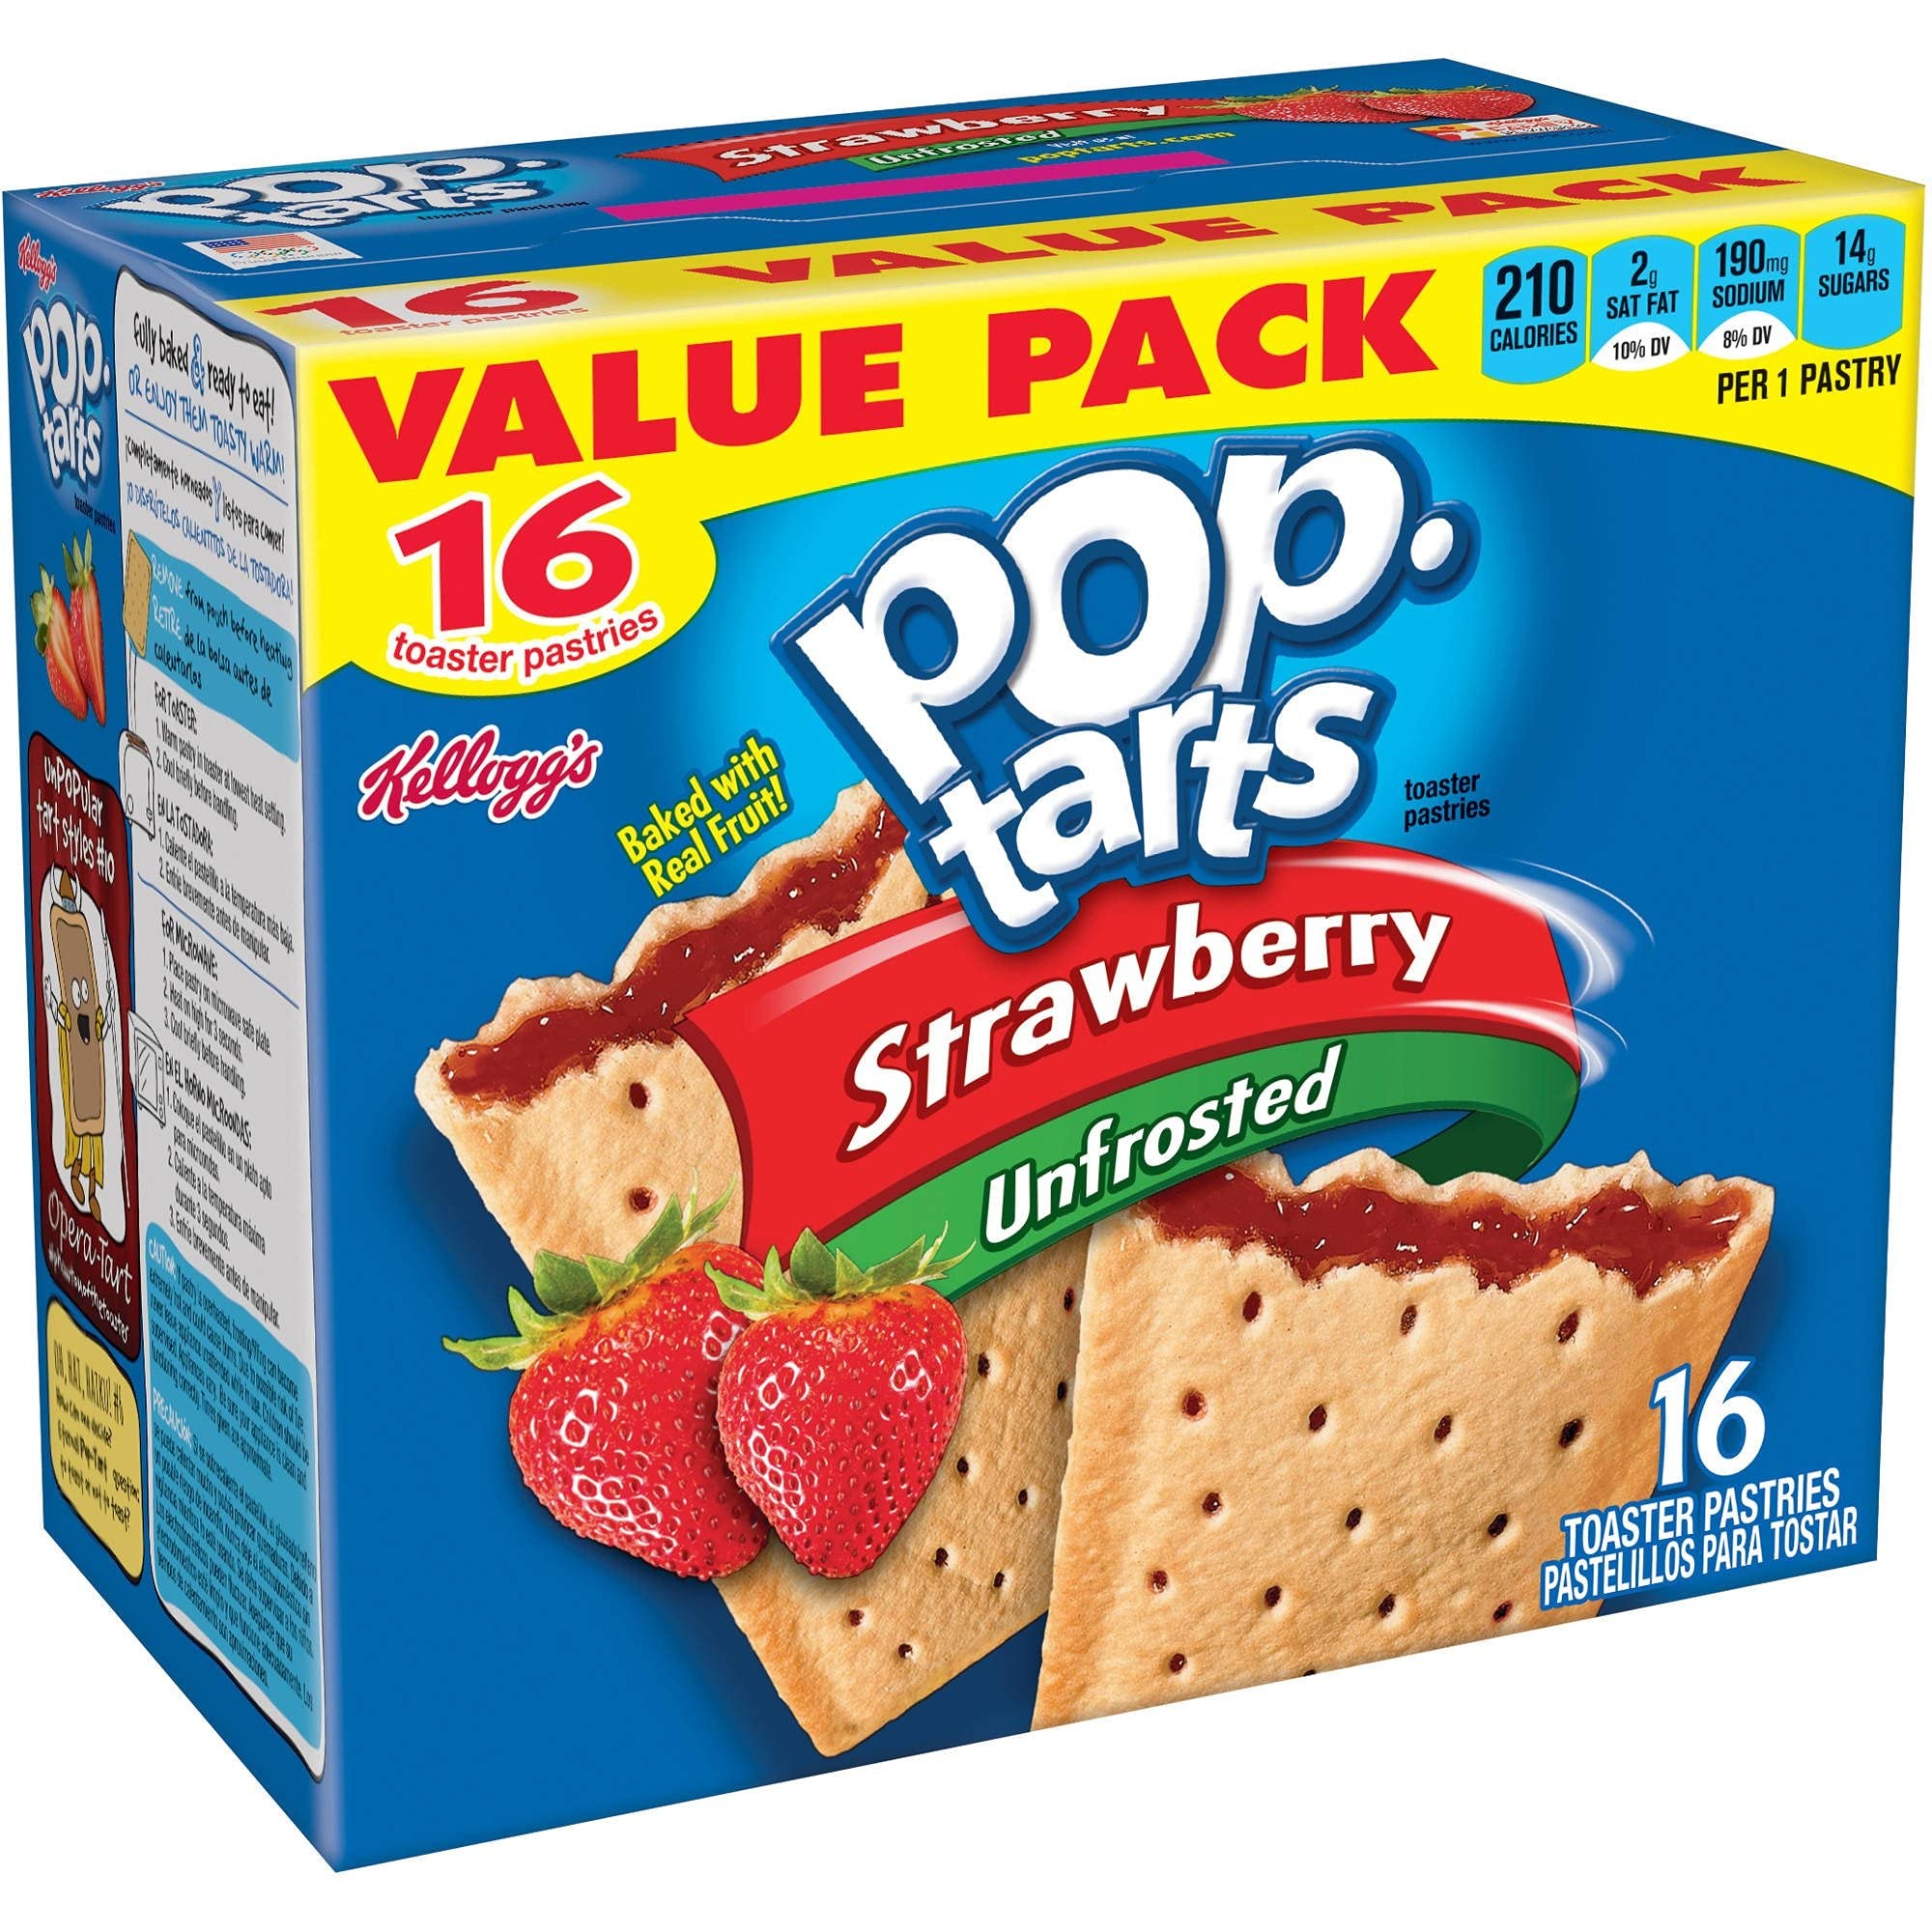
Item Name: Kellogg's, Pop Tarts, Unfrosted Strawberry Toaster Pastries, 16 Count, 29.3oz Box (Pack of 2)
Value: 58.6
Unit: Ounce

Price: 5.145